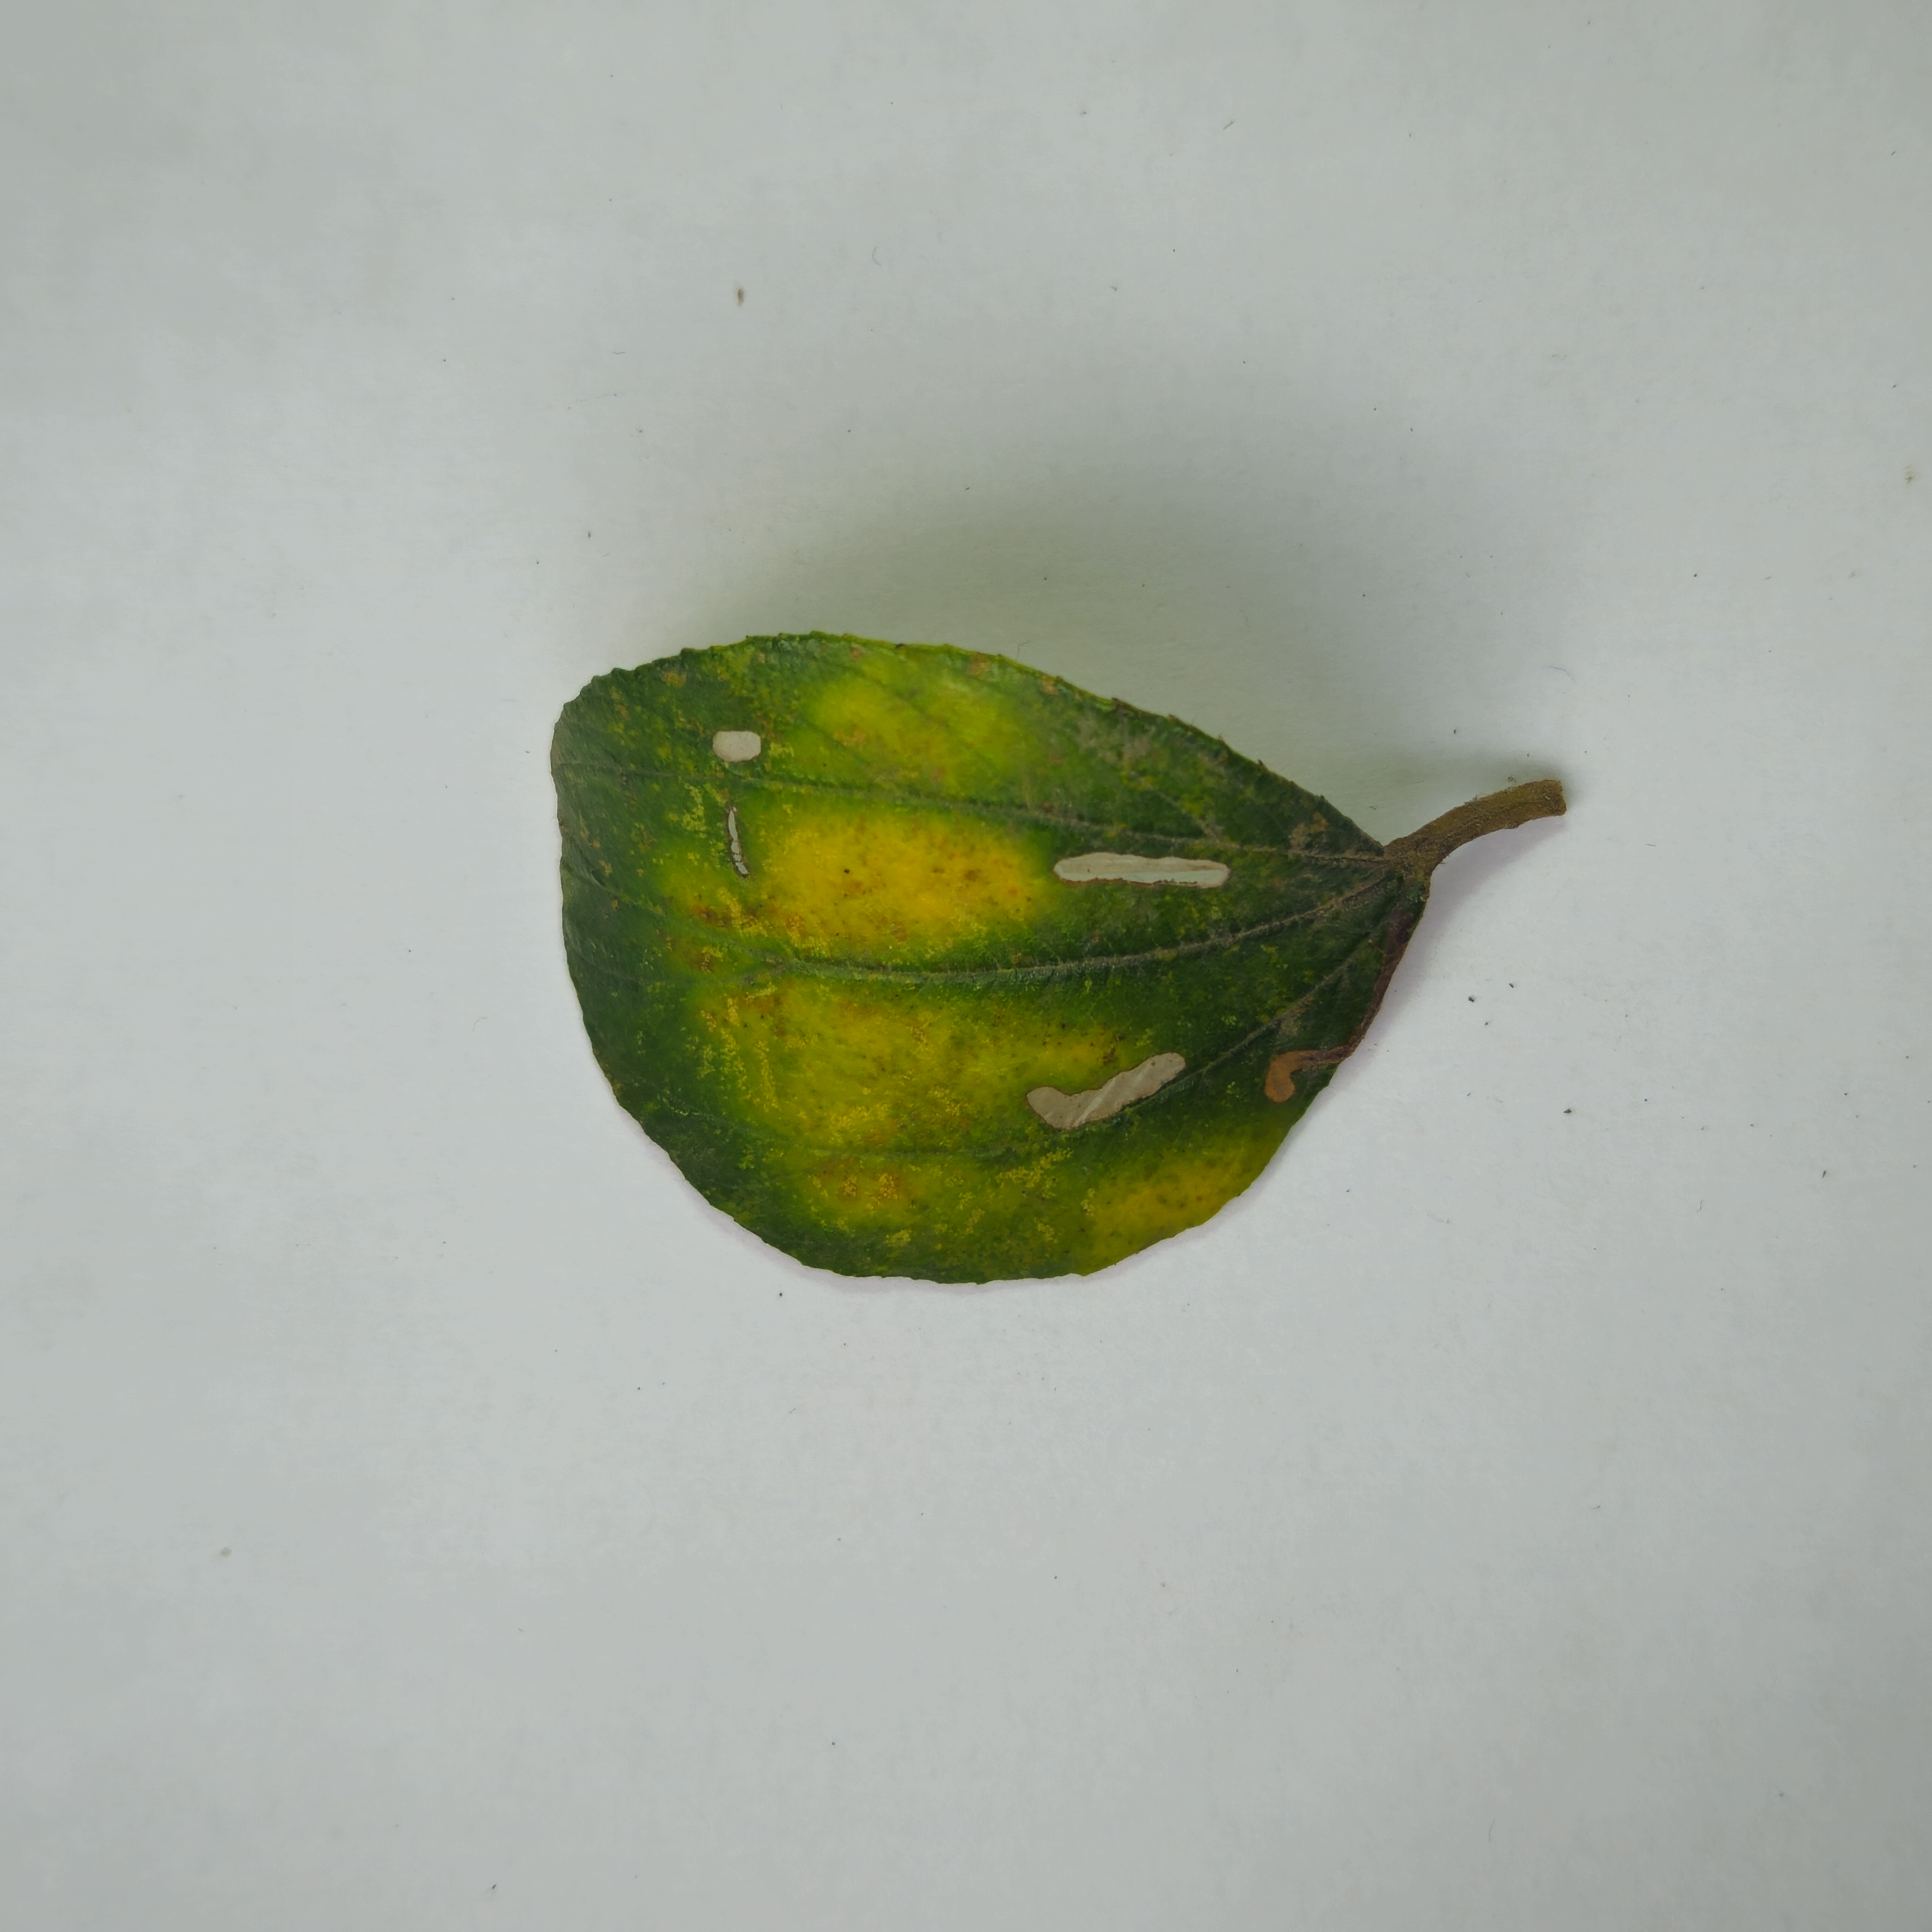
Label: Yellow